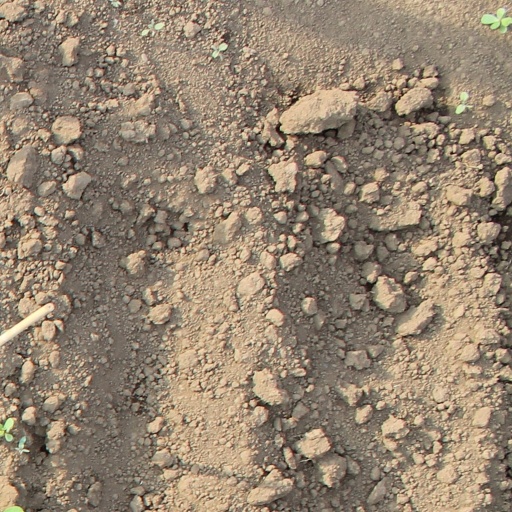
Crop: soybean